Question: What does the zebra use to hear?
Tambaya: Me jakin dawo yake amfani dashi wajan ji?
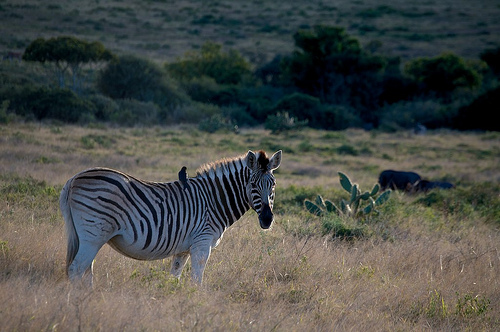
Answer: Ears.
Amsa: Kunne.